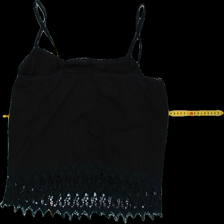
View: back
Type: Top
Category: Ladies
Brand: River Island
Colors: Black
Material: 100% cotton
Pattern: Plain
Cut: Regular
Size: 38
Trend: No trend
Stains: No
Damage: 1
Price range: <50
Recommended usage: Export